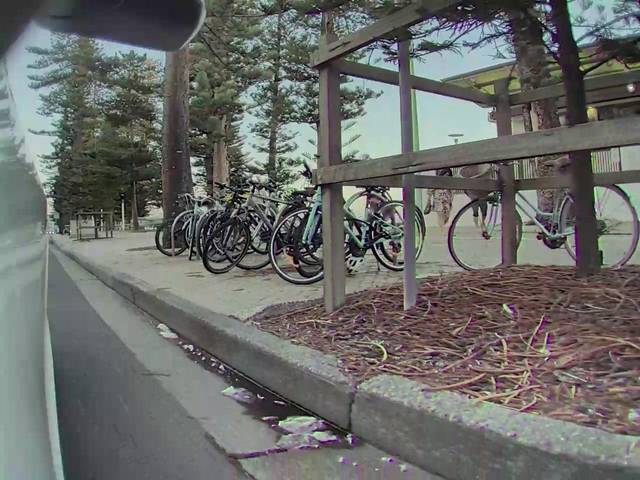
Region: Australia
Coordinates: -33.797, 151.288